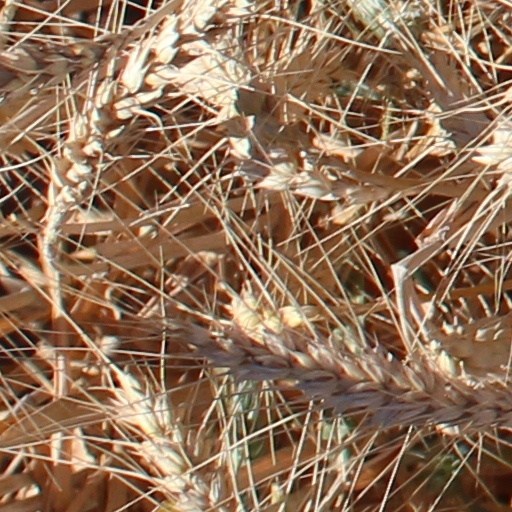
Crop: wheat